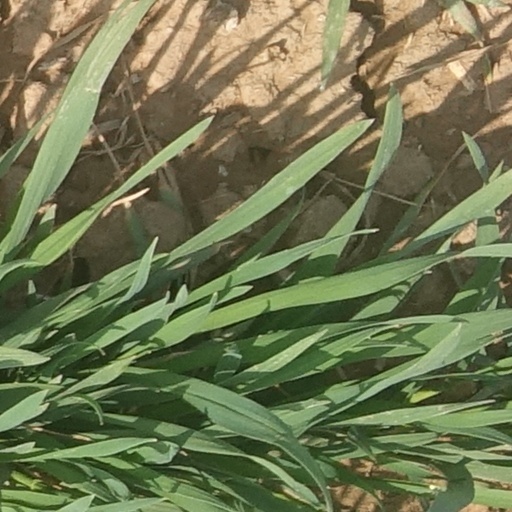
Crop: wheat